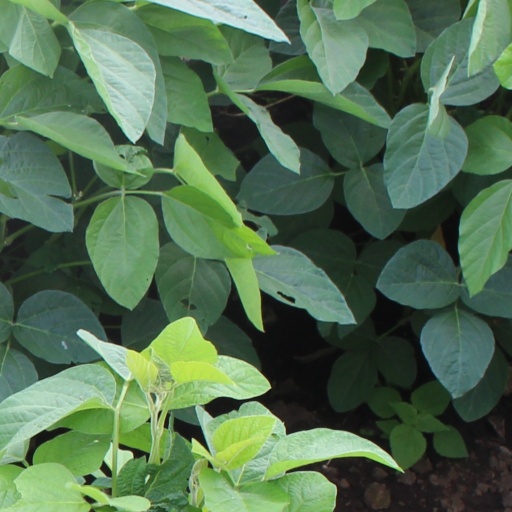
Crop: soybean